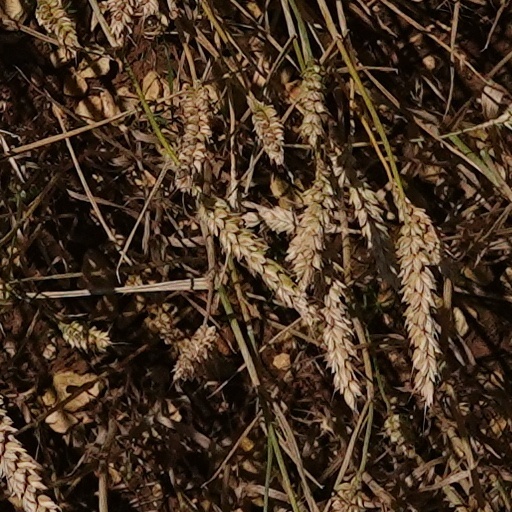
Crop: wheat